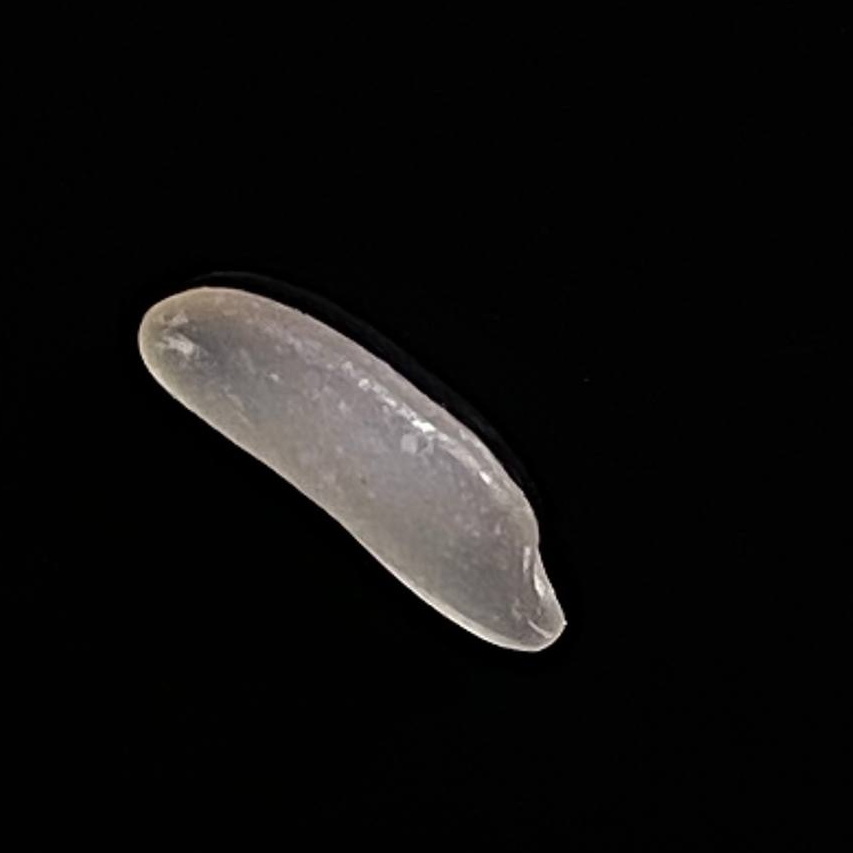
Rice variety: BR29